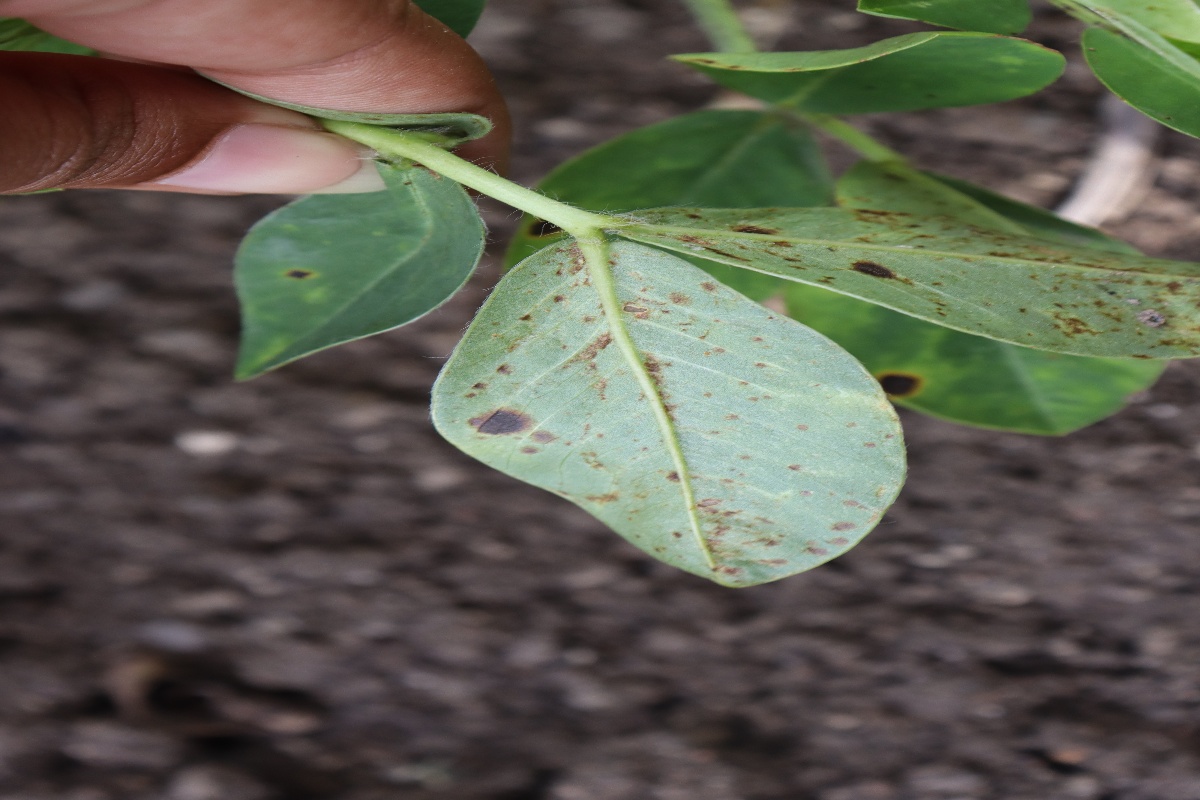
Label: rust